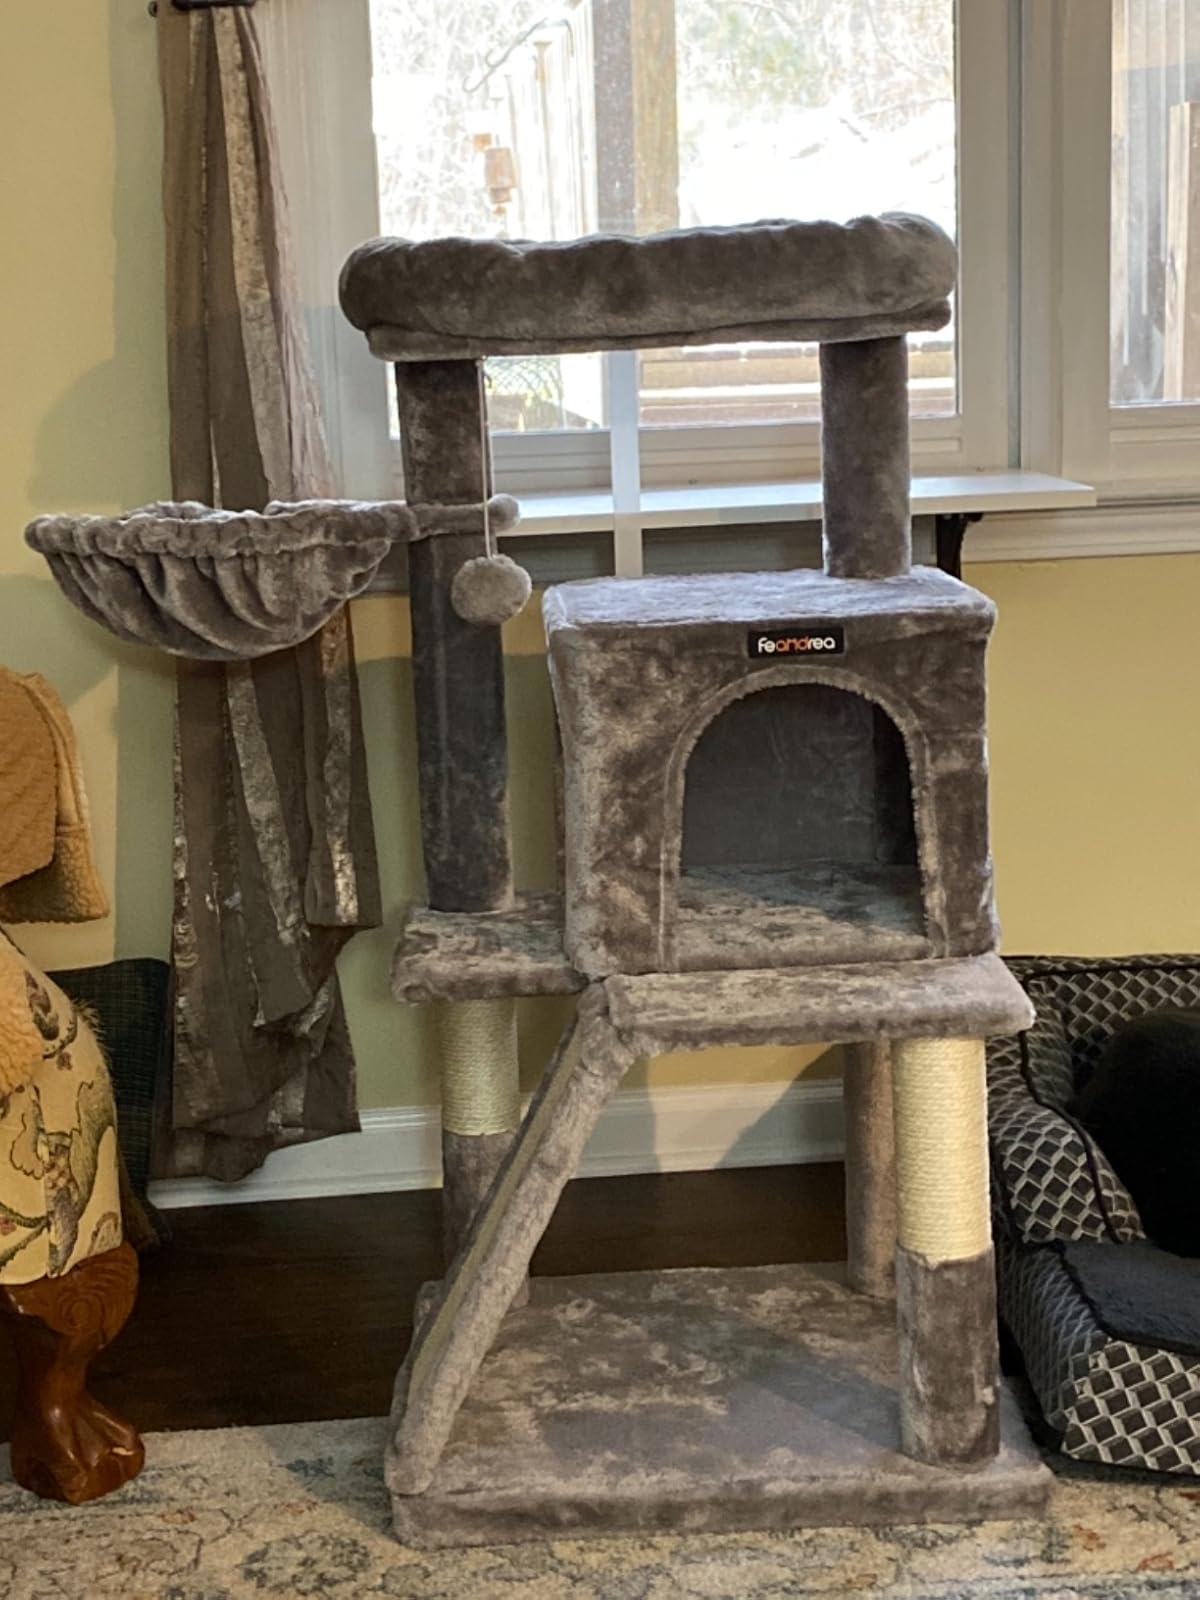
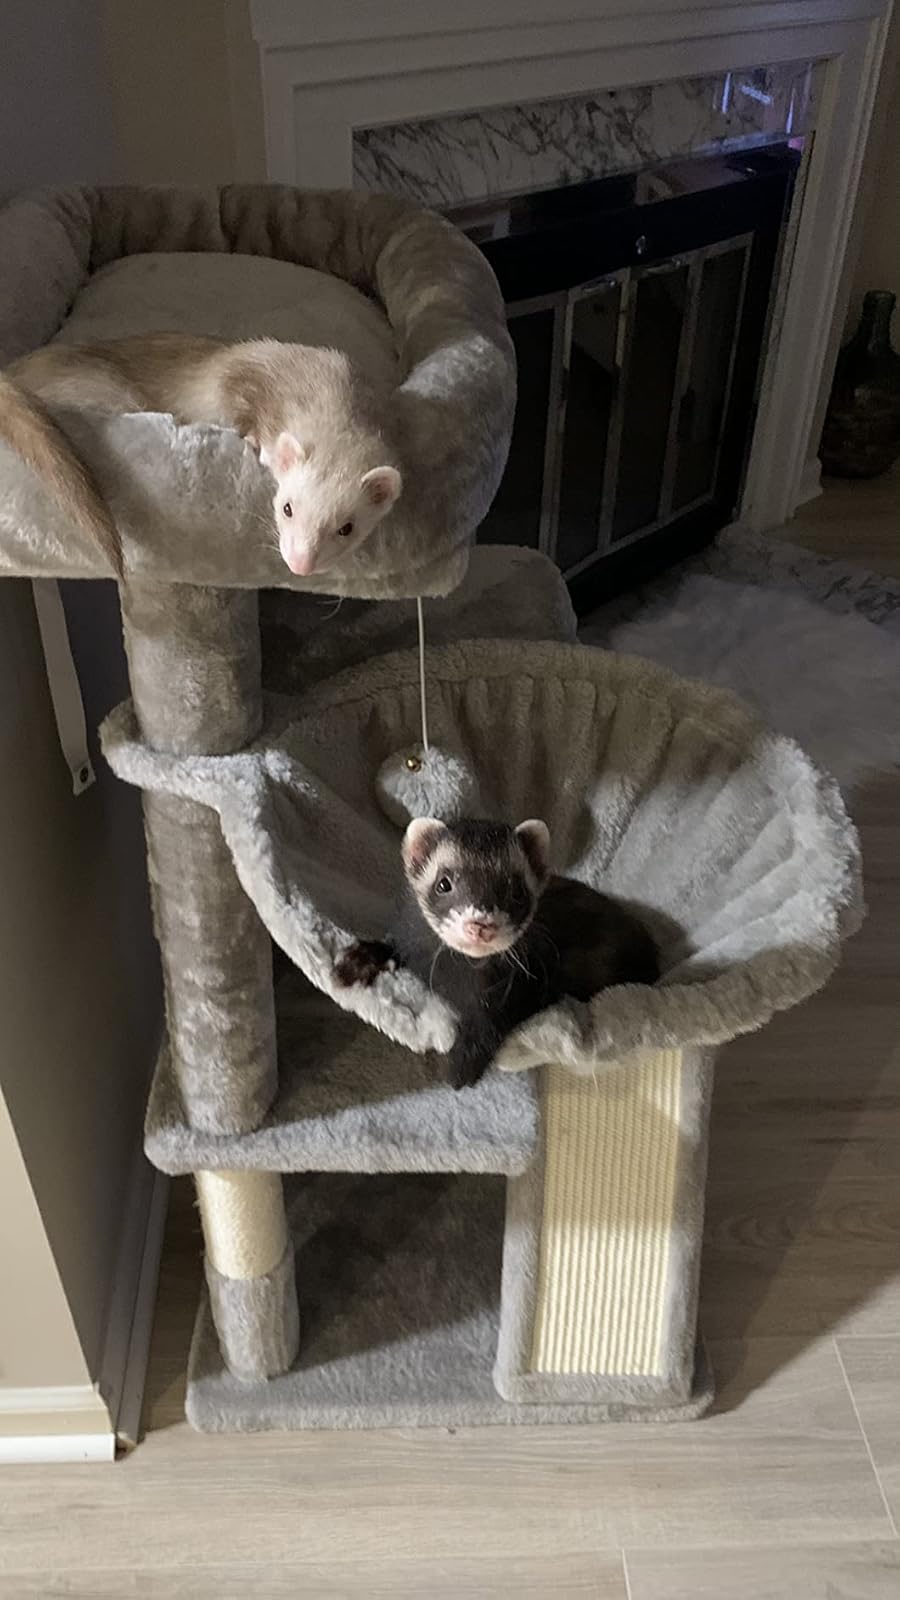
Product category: items_cat tree
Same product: yes